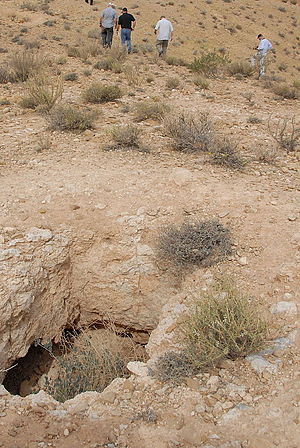
Slaget ved El Guettar / Efterspil
Amerikanske stabsofficerer besøgte El Guettar i 2010, hvor 67 år gamle skyttehuller stadig fandtes.
Slaget ved El Guettar var et slag under 2. verdenskrig, som fandt sted under Felttoget i Tunesien, og blev udkæmpet mellem tyske enheder fra Heeresgruppe Afrika under general Hans-Jürgen von Arnim sammen med italienske styrker under general Giovanni Messe, mod 2. amerikanske korps under generalløjtnant George S. Patton, i den sydlige del af det centrale Tunisien. Det var det første slag hvor det lykkedes amerikanske styrker at besejre de erfarne tyske kampvognsenheder, men opfølgningen på slaget bragte ingen afklaring.